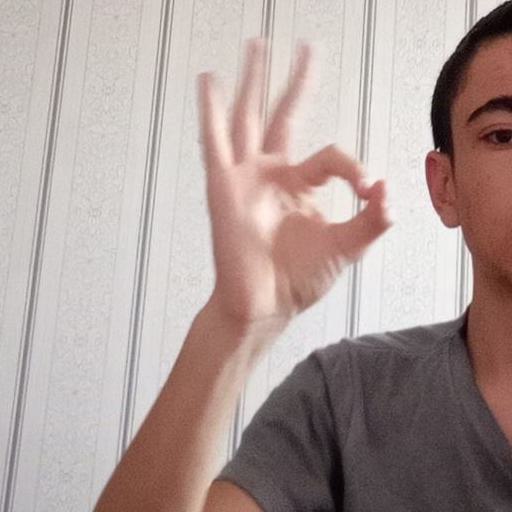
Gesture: ok